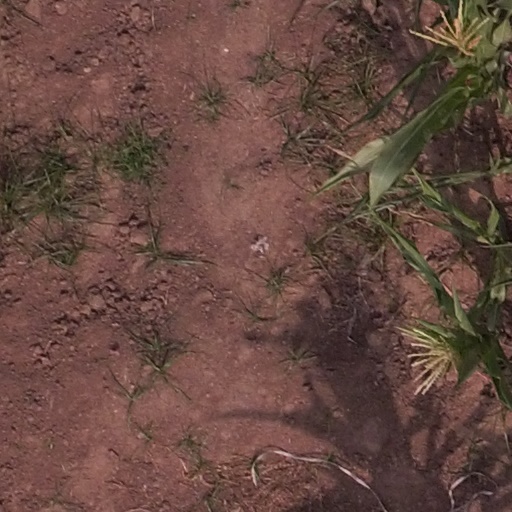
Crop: maize; corn